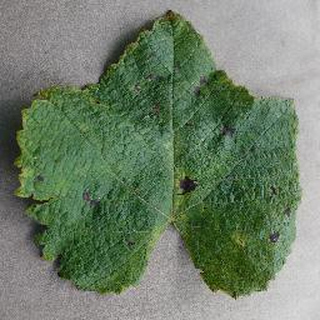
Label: grape_leaf_blight